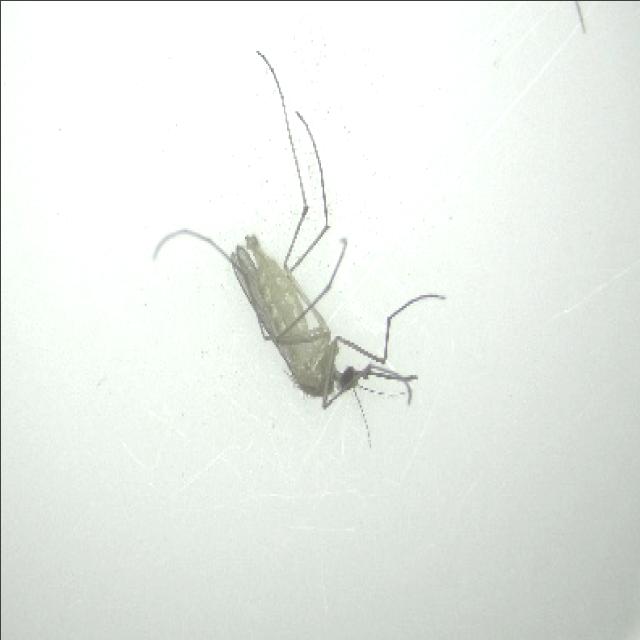
Species: culex_pipiens